James Sheeley House

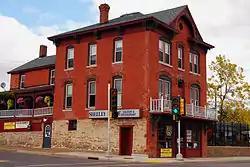

The James Sheeley House is an Italianate building in Chippewa Falls, Wisconsin, United States. Originally used as a boarding house, it is currently a restaurant.